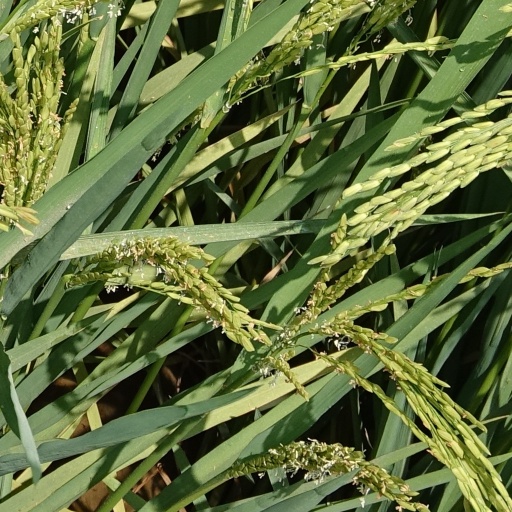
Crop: rice